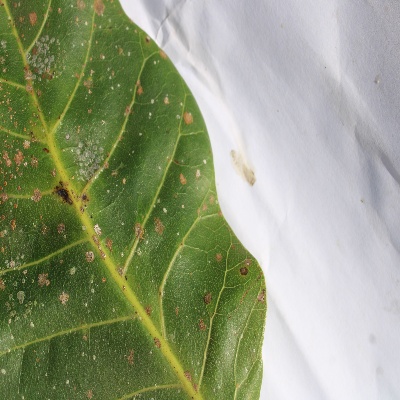
Crop: Cashew
Condition: red rust